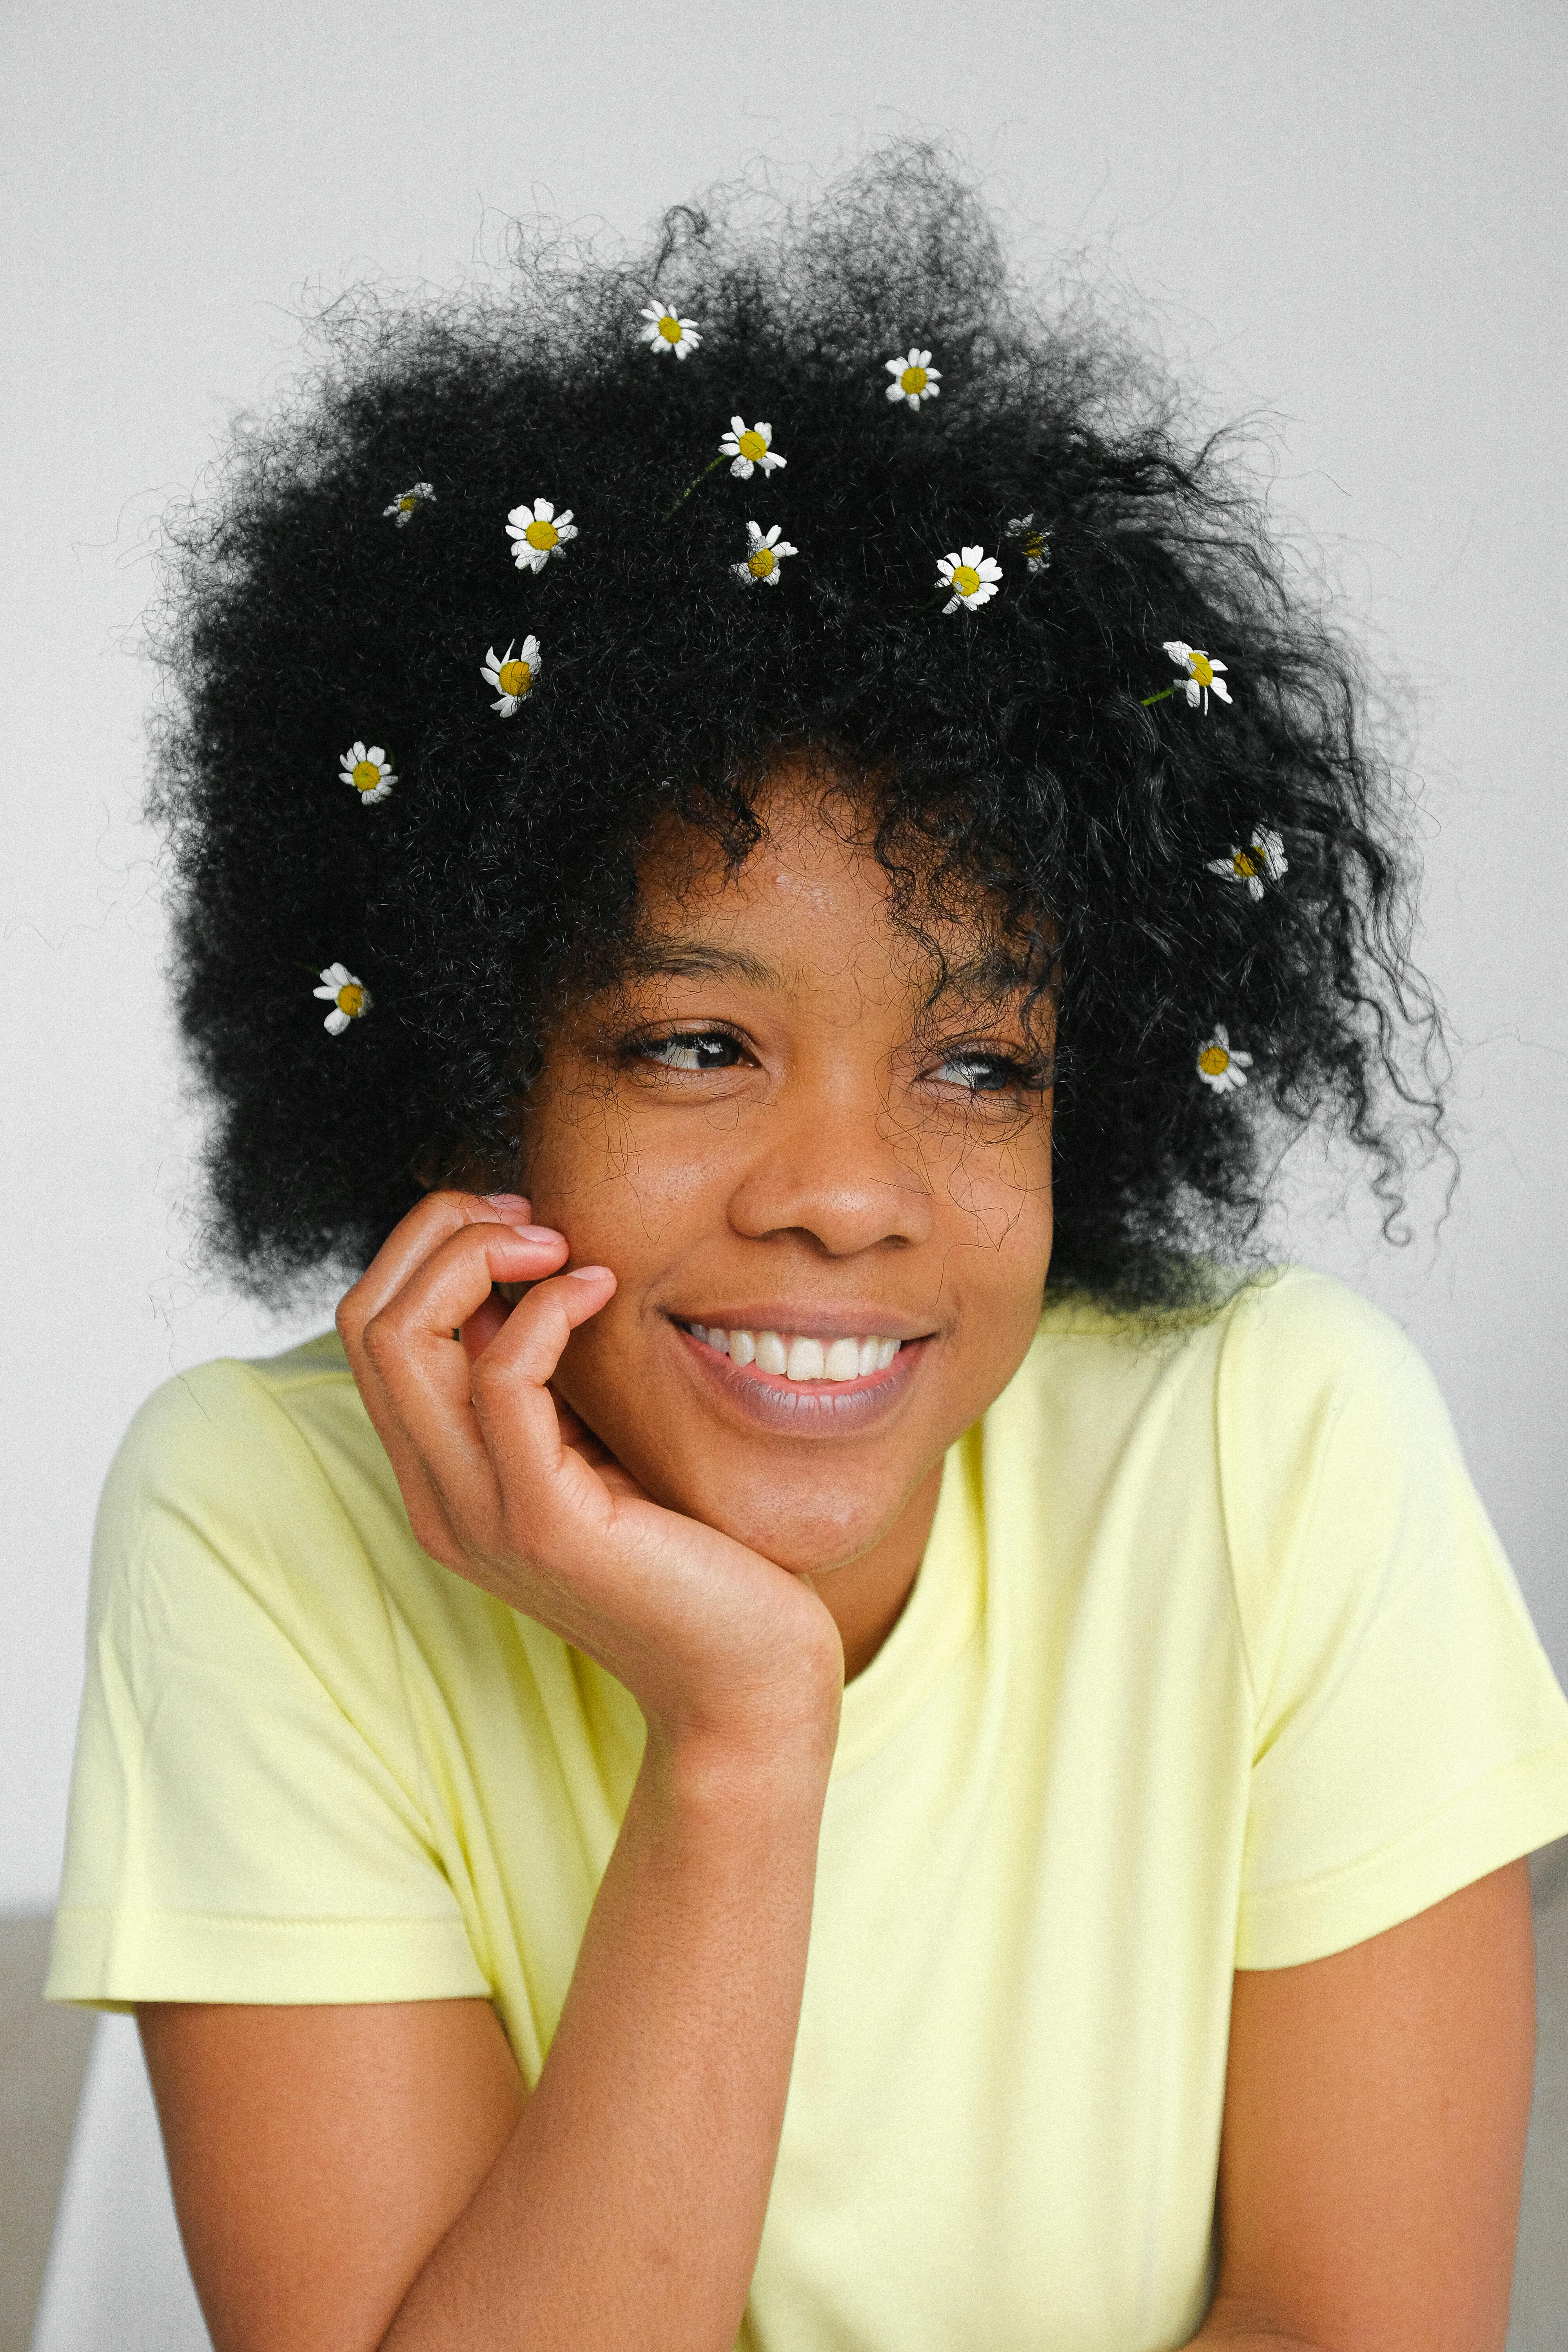
Gender: women